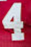
Number: 4